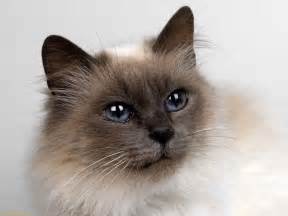
Label: cat